Sir Henry de Bathe, 4th Baronet

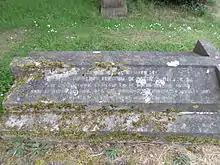
Grave of Sir Henry Percival de Bathe and his wife Charlotte

Bathe's father died in March 1870, and this removed the final objection to his marrying Charlotte Clare, with whom he had been living for about thirteen years out of wedlock. They had seven children before the wedding, and in February 1928 four of these children submitted a petition to the High Court of Justice for declarations of legitimacy under the Legitimacy Act, 1926. They were Viscountess Burnham, Lady Somerleyton, Mrs Winifred McCalmont and Maximilian John de Bathe. The 90-year-old Dowager, Lady de Bathe, confirmed the facts in an affidavit, and the petition was granted. Hugo Gerald de Bathe was their first son born in wedlock (1871) and remained the heir to the baronetcy despite the legitimation of his older brother.